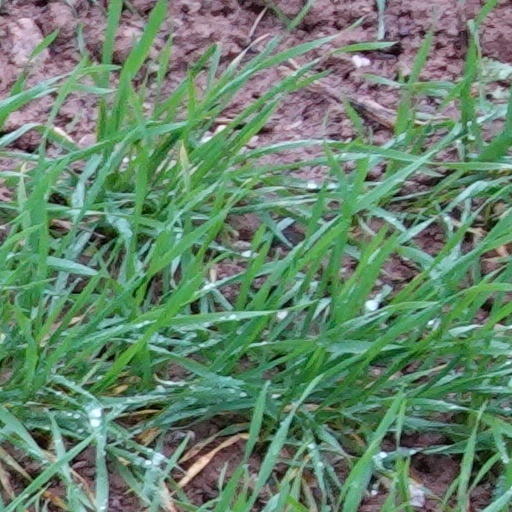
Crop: wheat